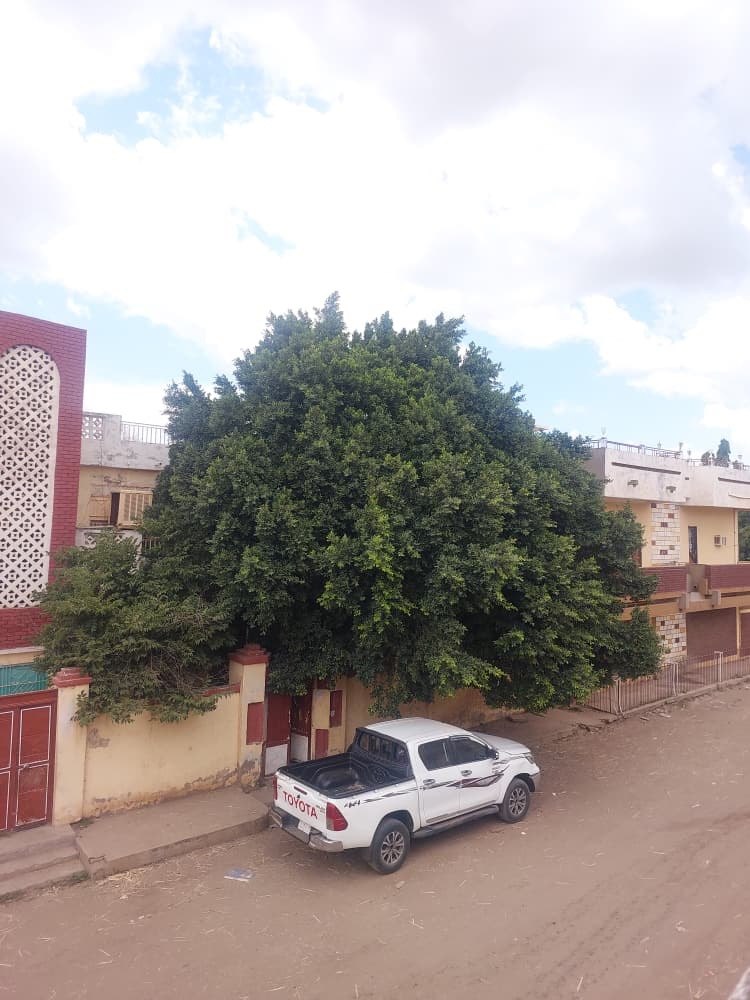
الوصف بالفصحى: شارع يضم منازل وشجرة كثيفة تظلل سيارة دفع رباعي (بوكس)
الوصف بالعامية السودانية: شارع فيهو بيوت و شجرة كثيفة مغطية عربية بوكس .
التصنيف: Urban & City Life